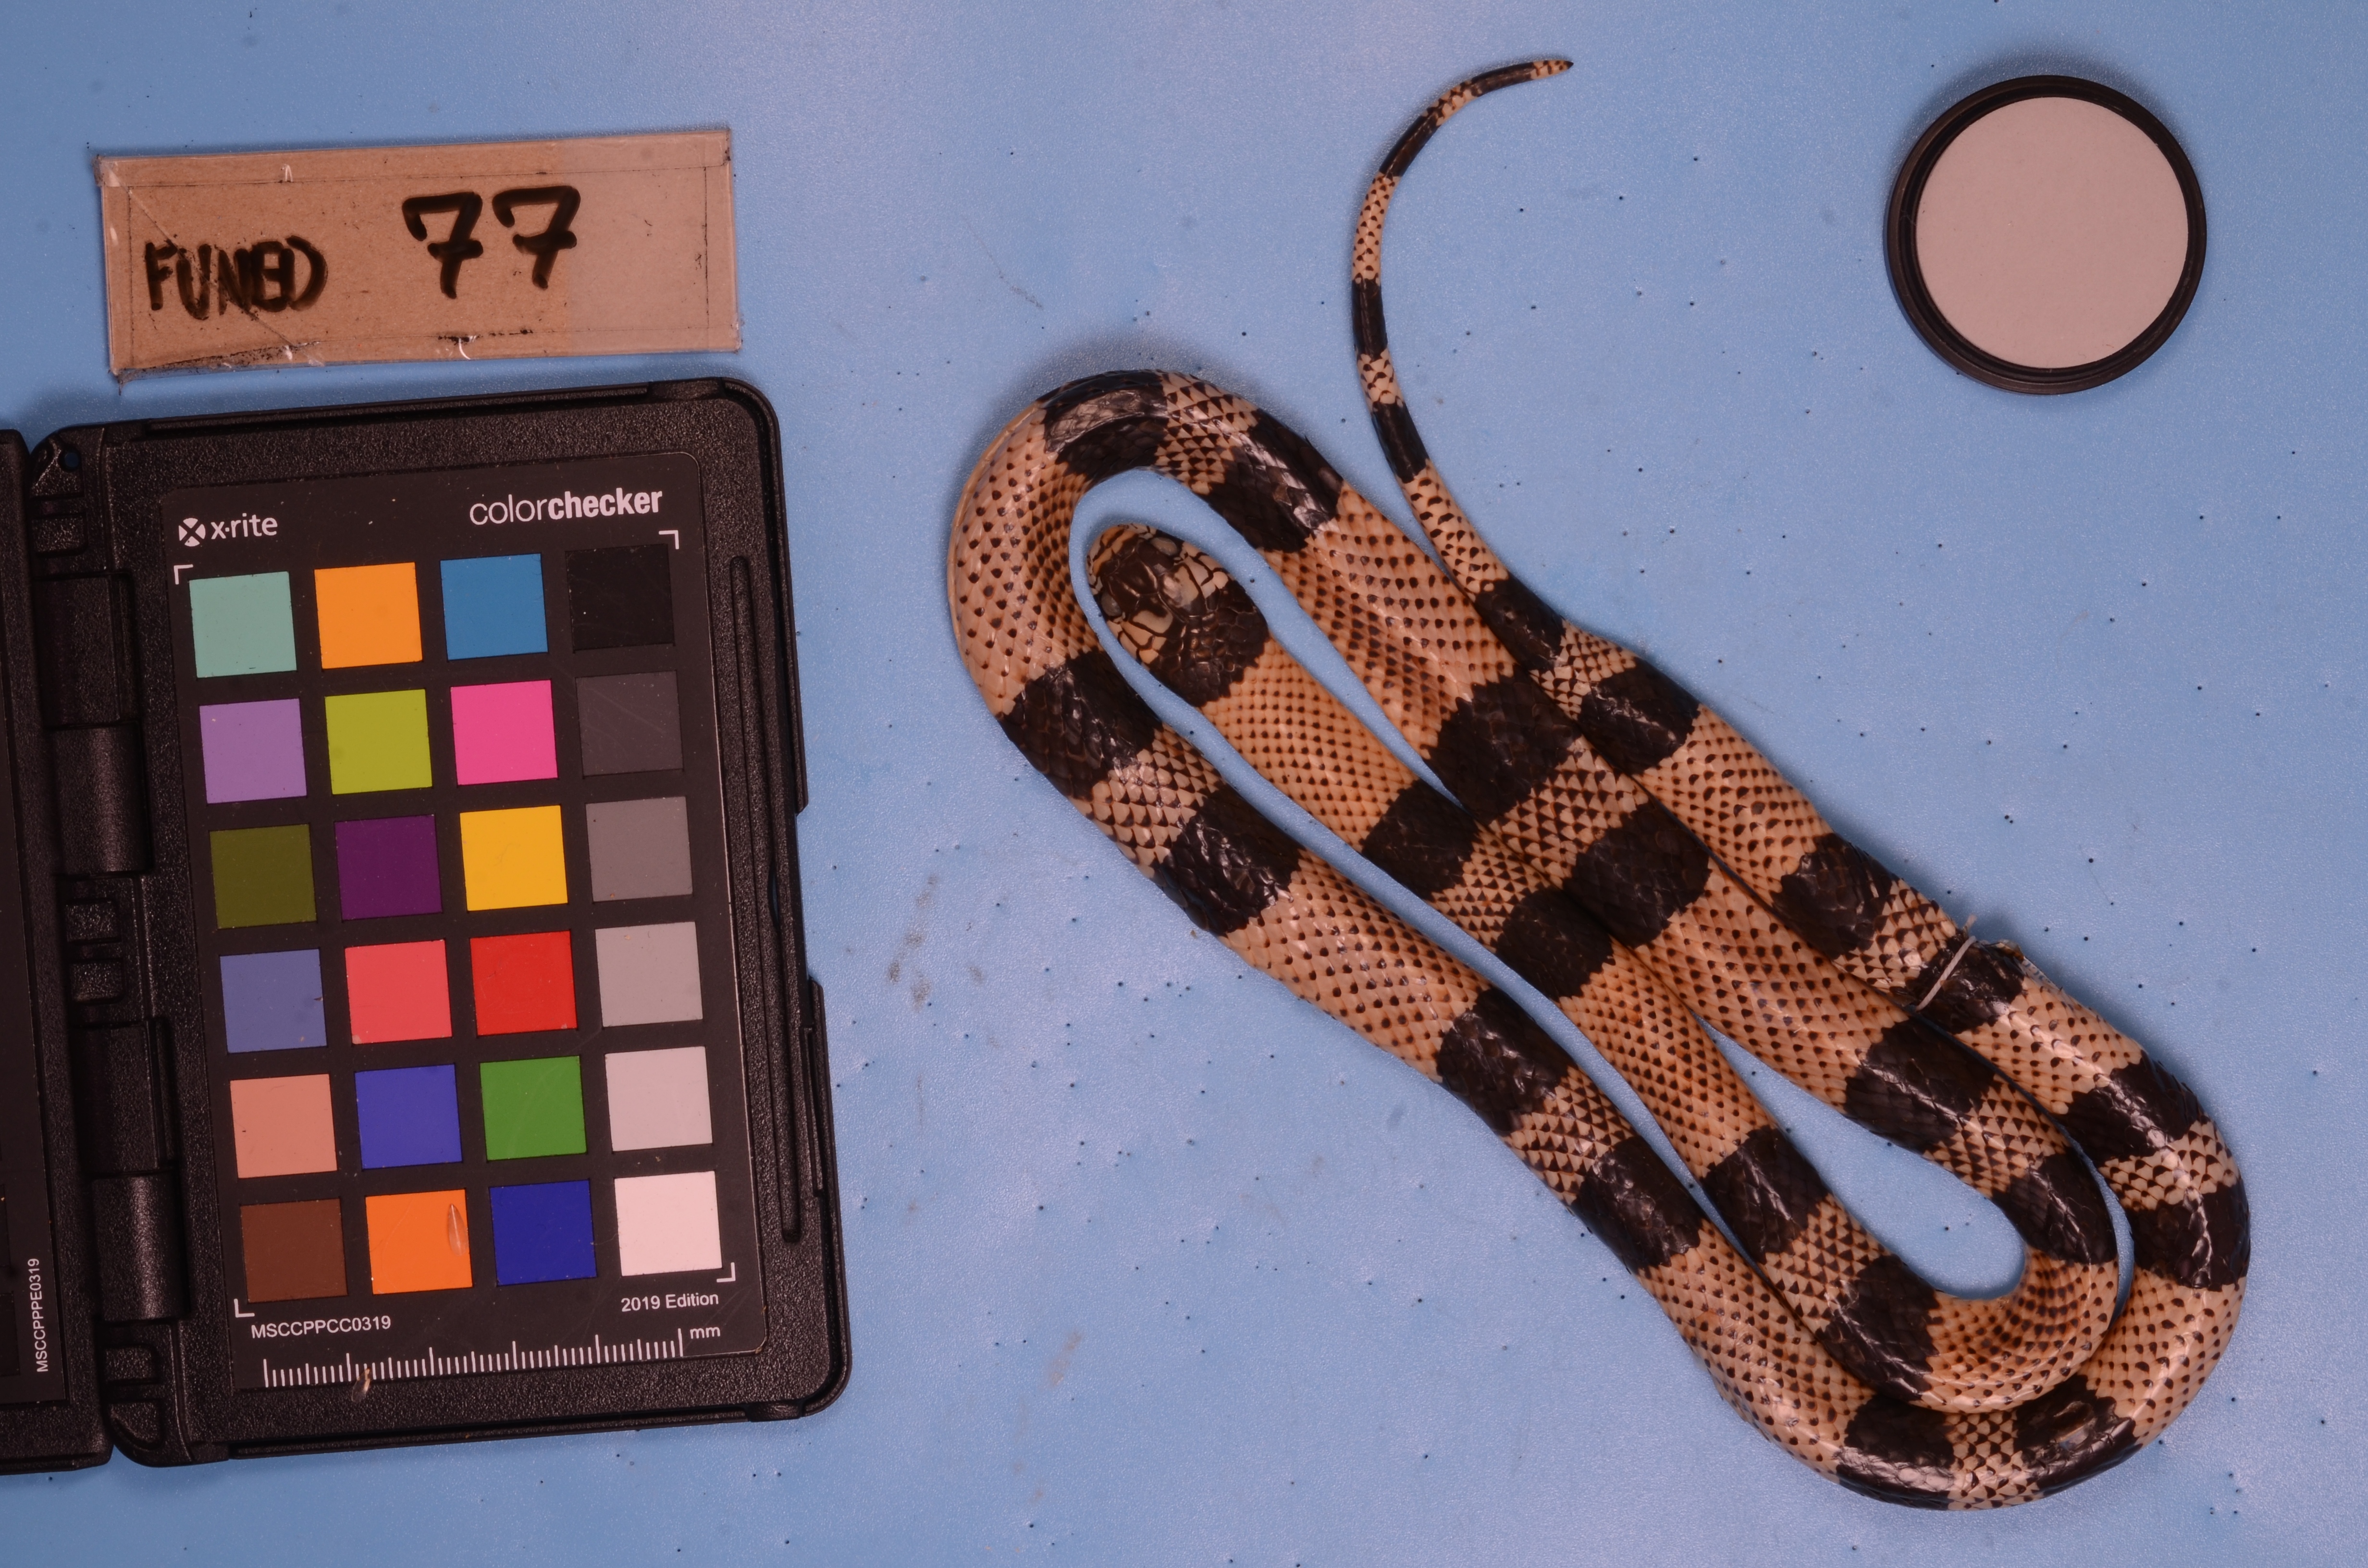
Species: Erythrolamprus aesculapii
View: dorsal
Mimicry status: mimic
Notes: listed as aesculapii venustissimus x sp 1